Calgary

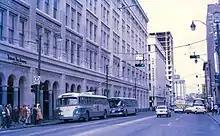
From the 1970s onward, the population of Calgary grew significantly, with many high-rises constructed to accommodate the growth.

The Big Four, as they came to be known, viewed the project as a final celebration of their life as cattlemen. The city constructed a rodeo arena on the fairgrounds and over 100,000 people attended the six-day event in September 1912 to watch hundreds of cowboys from Western Canada, the United States, and Mexico compete for $20,000 in prizes. The event generated $120,000 in revenue and was hailed as a success. The Calgary Stampede has continued as a civic tradition for over 100 years, marketing itself as the ""greatest outdoor show on earth"", with Calgarians sporting western wear for 10 days while attending the annual parade, daily pancake breakfasts.